List of Parks and Recreation characters

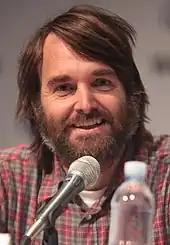
A smiling man with a hairy beard.

Brandi Maxxxx (Mara Marini) is a pornography star who has appeared in more than 200 adult films, despite having been in the business only one year. She appeared in "Jerry's Painting" as a guest on the news show "Ya Heard? With Perd!", where host Perd Hapley was interviewing Leslie Knope about a painting she appeared nude in. Brandi was also brought on as a guest and, to Leslie's chagrin, compared Leslie's painting to pornography and defended them both. She claimed anyone should be allowed to have sex anywhere they wanted, and falsely believed Leslie felt the same way. When Leslie quoted United States Supreme Court Associate Justice Potter Stewart's famous claim that he cannot define pornography but "I know it when I see it," Brandi was asked to define it and she replied, "For me, it's when the penis goes in." Brandi also invited Leslie to appear in her next film. Tom tried to flirt with Brandi, but his efforts were ruined when she recognized him as the basis of a baby-like cherub in the painting. In the episode "Campaign Shake Up," Brandi Maxxxx is also running for the City Council election, in third place in polls with 8% of the vote behind Bobby Newport's 45% and second place Leslie Knope with 30%. In the episode "Bailout," Brandi plays the role of Leslie Knope in a porn film about recent Pawnee political events, titled "Too Big to Nail". In the final episode One Last Ride, a flashfoward shows that she eventually becomes the head of the Pawnee City Council, swearing in Garry Gergich for his fourth term as Mayor. Her character may be a reference to adult film star and candidate for Governor of California Mary Carey.